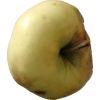
Label: Apple hit 1